Château Haut-Brion

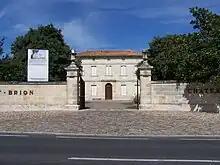
Château Haut-Brion

Château Haut-Brion is a French wine estate of Bordeaux wine, rated a "Premier Grand Cru Classé" (First Growth), located in Pessac just outside the city of Bordeaux. It differs from the other wines on the list in its geographic location in the north of the wine-growing region of Graves. Of the five first growths, it is the only wine with the Pessac-Léognan appellation and is in some sense the ancestor of a classification that remains the benchmark to this day.